Looe Valley Line

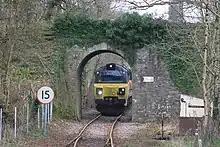
A Class 70 from Moorswater waits at Coombe Number 2 Ground Frame

There are currently no scheduled freight services. The most recent was a once-a-week service operated by Colas Rail using a Class 70 locomotive. The working was hauled from Aberthaw in Wales to Moorswater, carrying an average of 20 cement containers. This service stopped in September 2021, reportedly due to lack of demand from the customers.